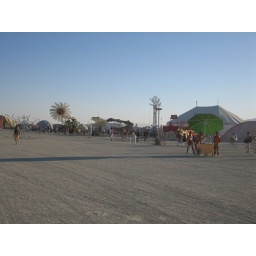
the flowers were part of art cars and would roll around at night, raising high up in the air....